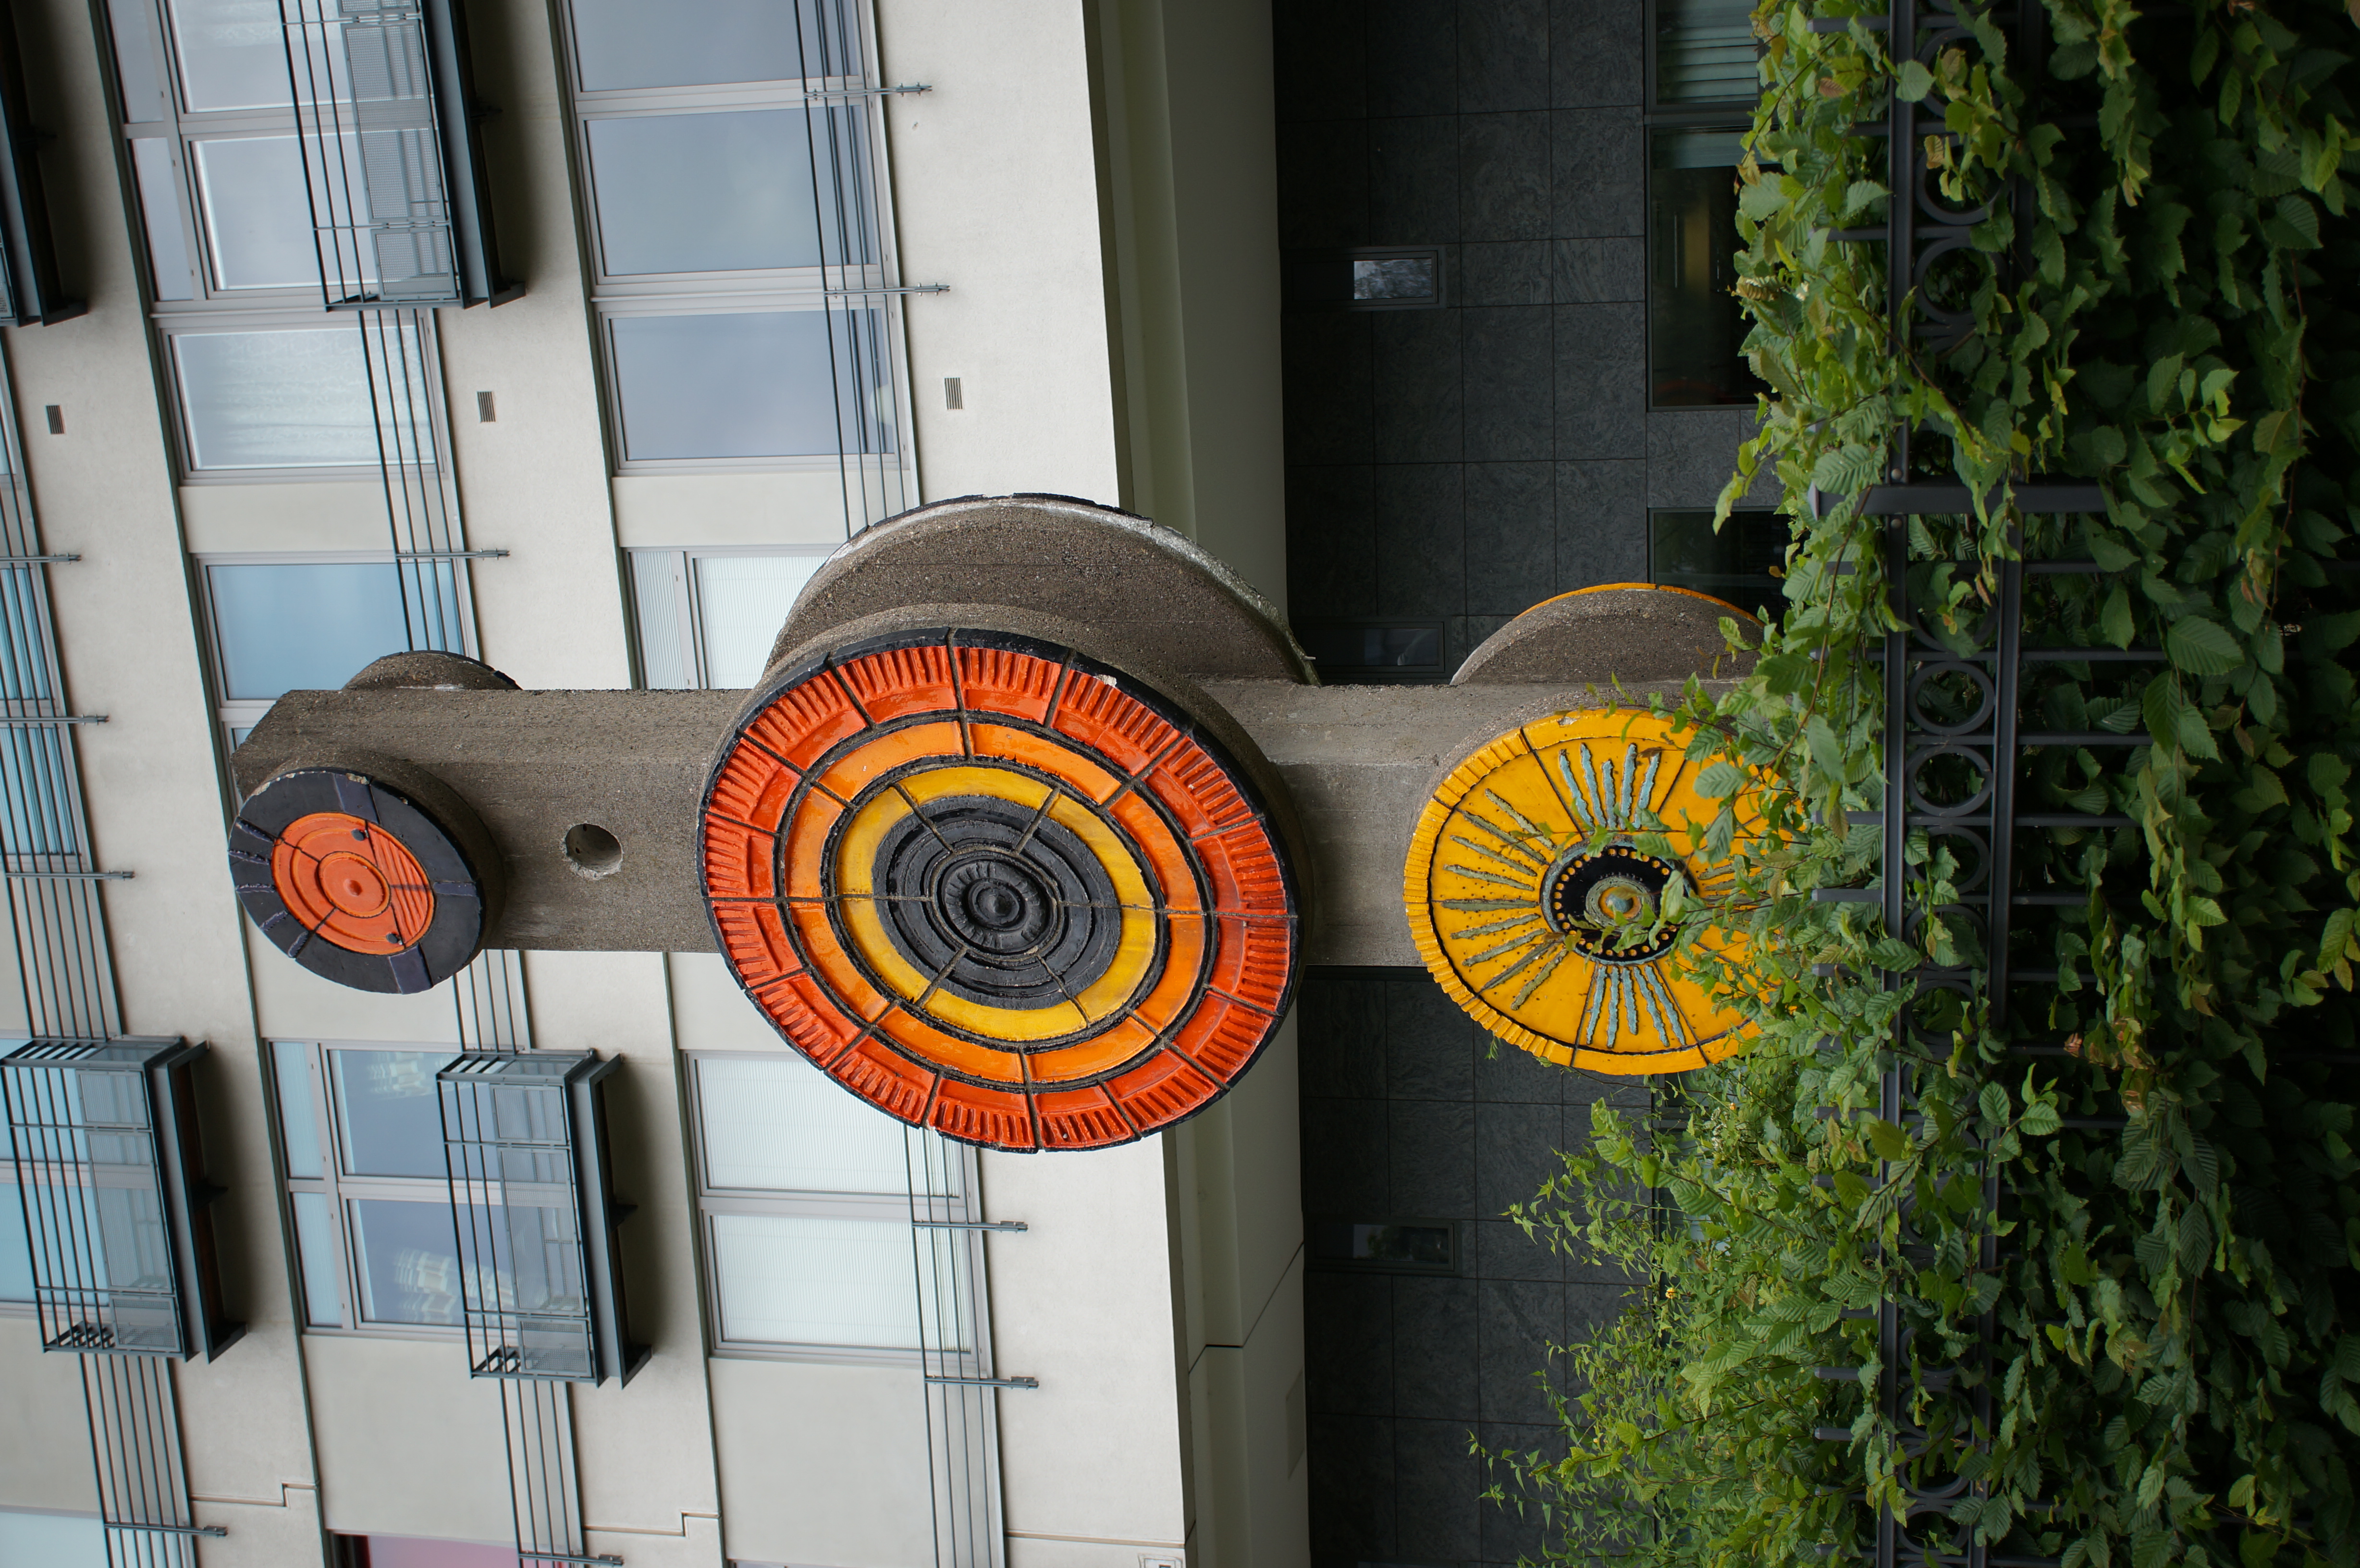
wall, green, color, yellow, lighting, 2014, art, germany, deutschland, berlin, sony, keramik, nex, nex6, lenstagged, steffenzahn, 30mm, guessedberlin, 1968, beton, dasding, susannerie, gwbthmlamp, sel30m35, sonye3530macro, straseamschlerpark, man made object